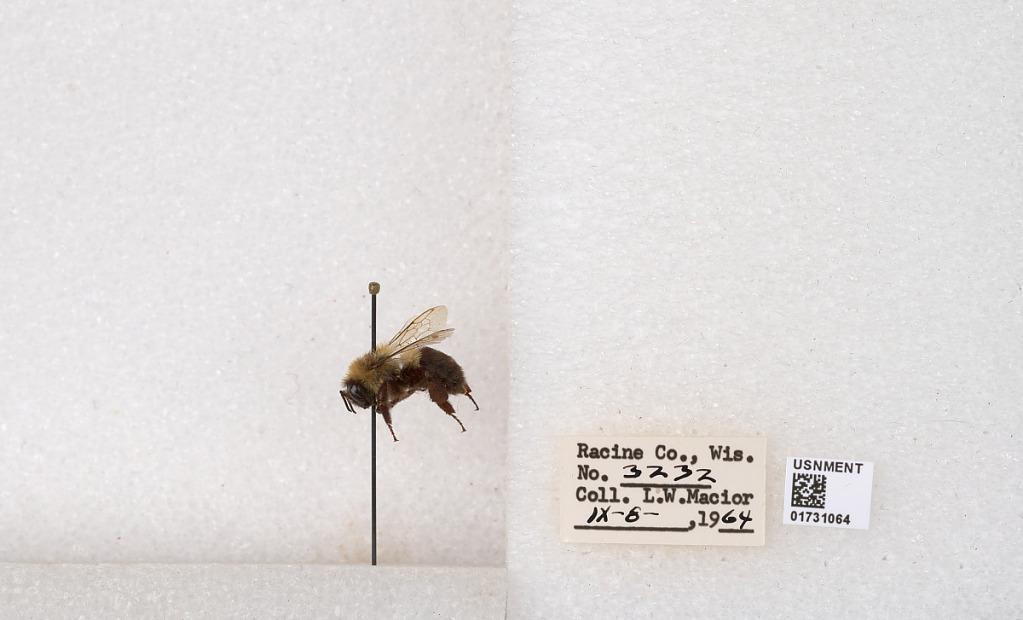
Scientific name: Bombus impatiens Cresson
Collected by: L. Macior
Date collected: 1964-9-8
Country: United States
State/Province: Wisconsin
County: Racine
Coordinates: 42.7299, -87.8123